Magnesocene

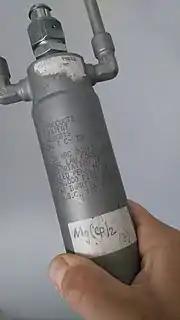
A stainless bottle containing MgCp

Magnesocene also undergoes ligand exchange reactions with MgX (X = halide) to form CpMgX half-sandwich compounds in THF: